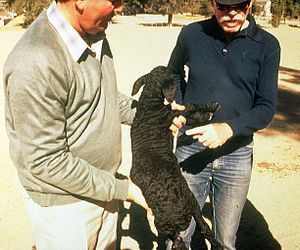
Karakulfår
Karakulfårelam.
Karakulfår el. Fedthalefår er en fårerace, der stammer fra Centralasien omkring søen Karakul i det nuværende Tadsjikistan.